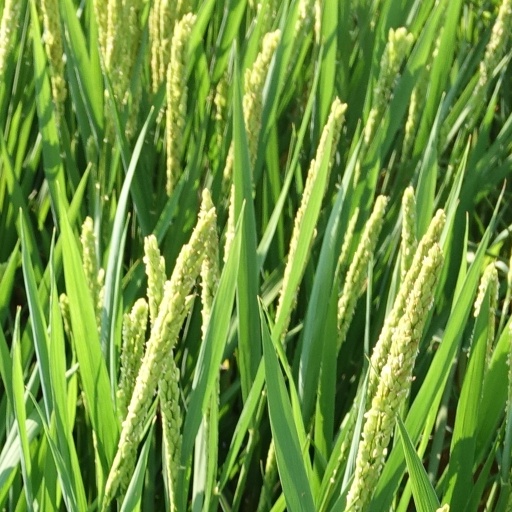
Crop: rice